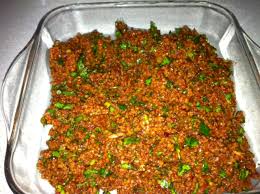
Yemek: kisir